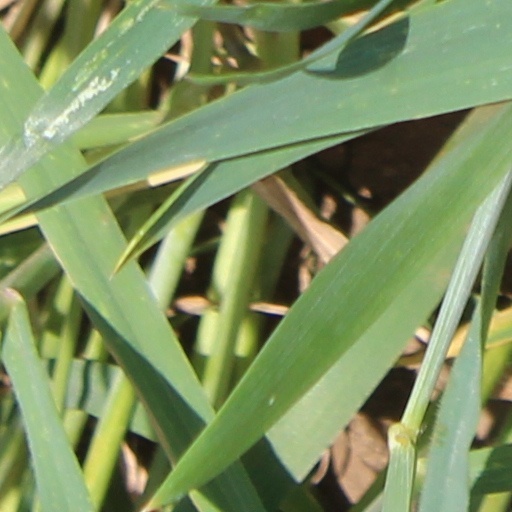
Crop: wheat